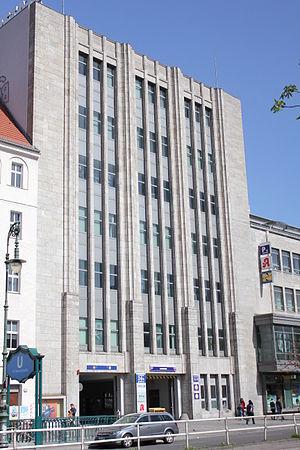
Hermannplatz est une place publique du nord de Berlin-Neukölln en Allemagne. Elle porte ce nom depuis le 9 septembre 1885.